Watsonulus

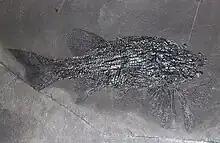
"Albertonia cupidinia" also had large pectoral fins

"Watsonulus" belongs to Parasemionotidae, a family of early neopterygians closely related with halecomorphs. Other members of Parasemionotidae include "Albertonia", "Candelarialepis", "Icarealcyon", "Jacobulus", "Lehmanotus", "Parasemionotus", "Qingshania", "Stensioenotus", "Suius", and "Thomasinotus".